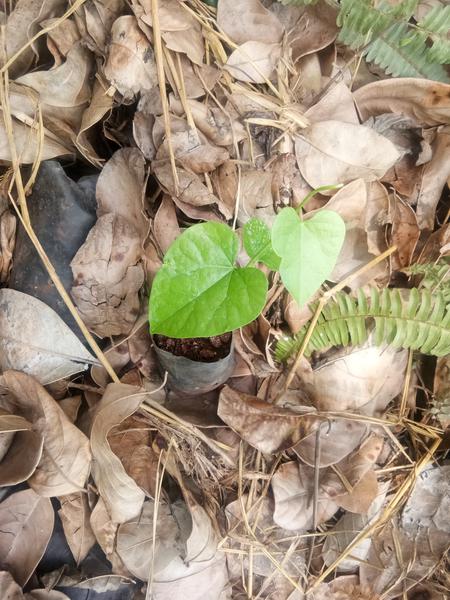
Plant: Amruta_Balli